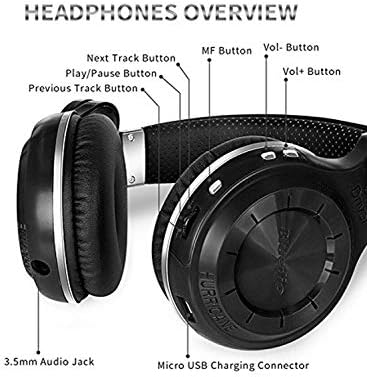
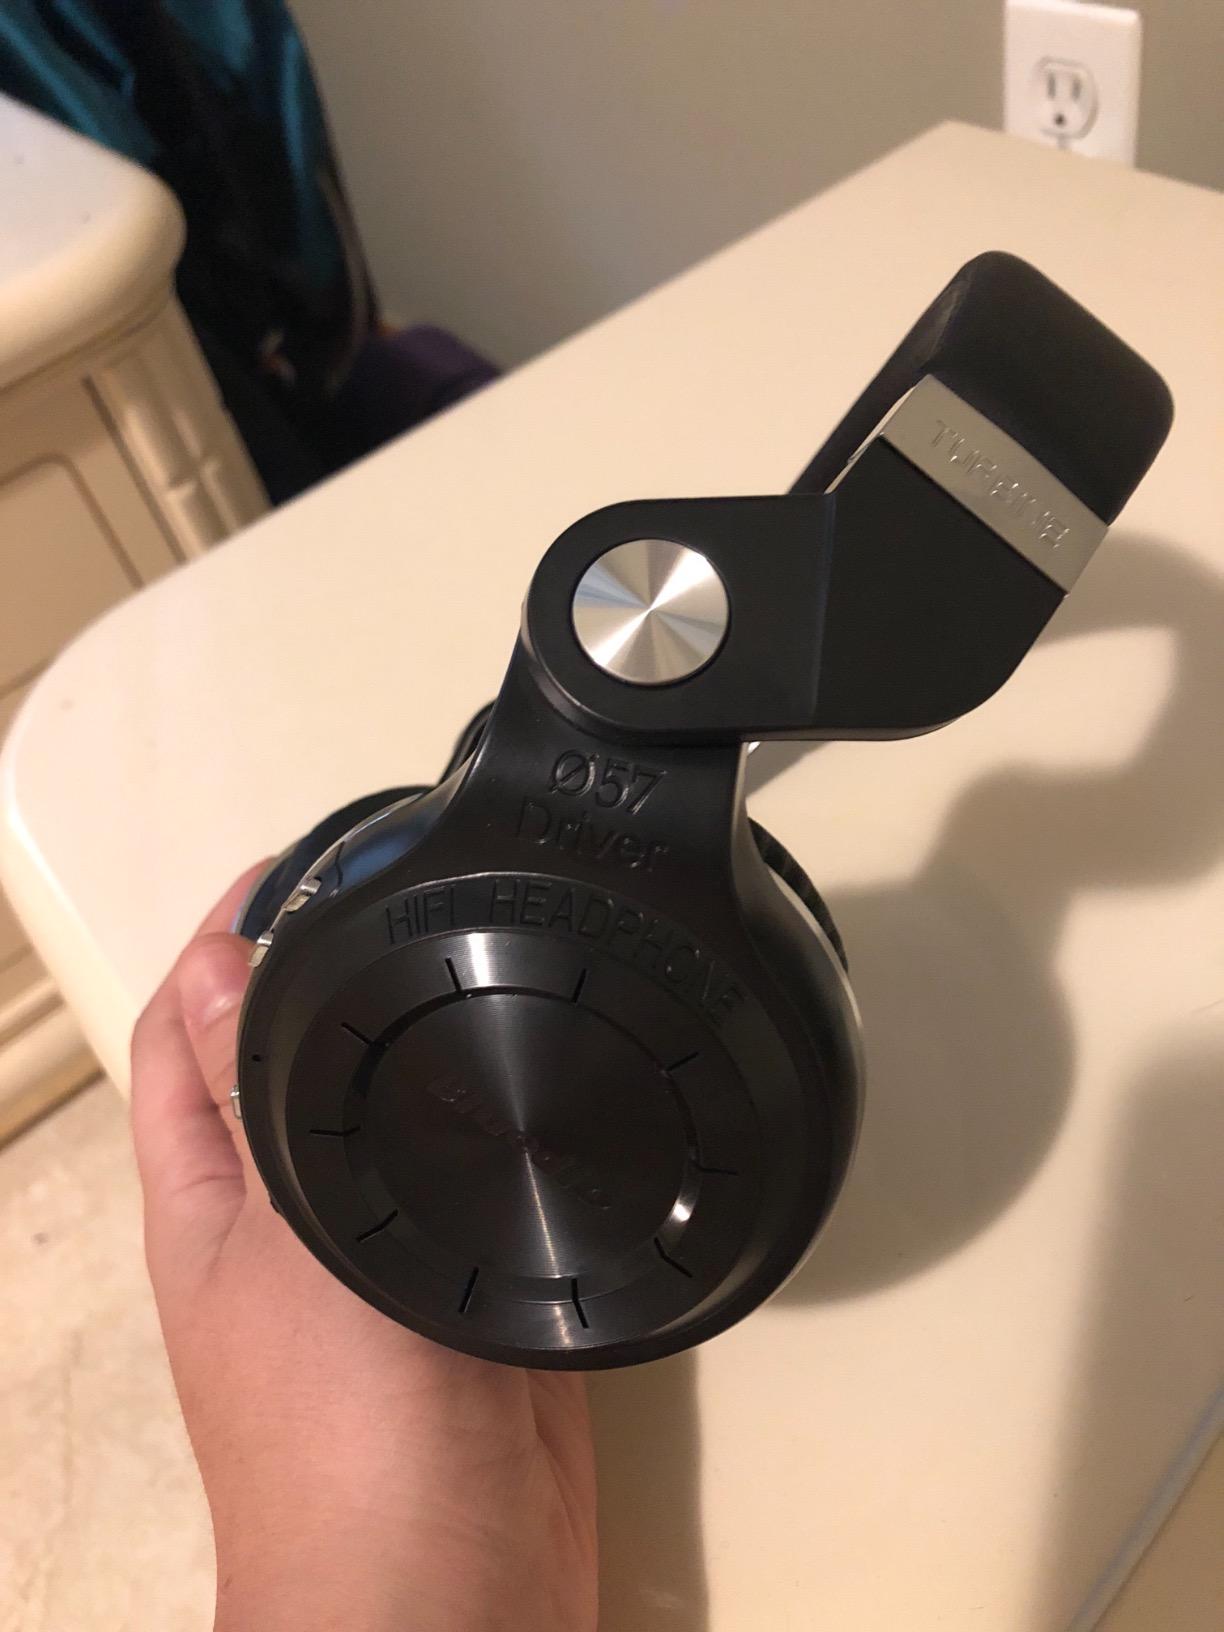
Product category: headphones
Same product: yes